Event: Nepal Earthquake
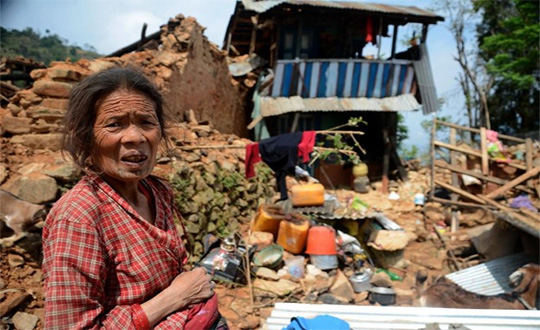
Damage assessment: damage